Lola Skrbková

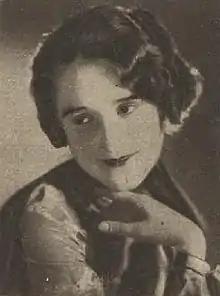

Lola Skrbková, real name Aloisie Skrbková (16 February 1902 – 28 September 1978) was a Czech actress. She starred in the 1969/1970 film "Witchhammer" under director Otakar Vávra. She also worked on several films with the influential Devětsil artist Emil František Burian, who directed her in his 1939 adaptation of a Božena Benešová novel, "Věra Lukášová".